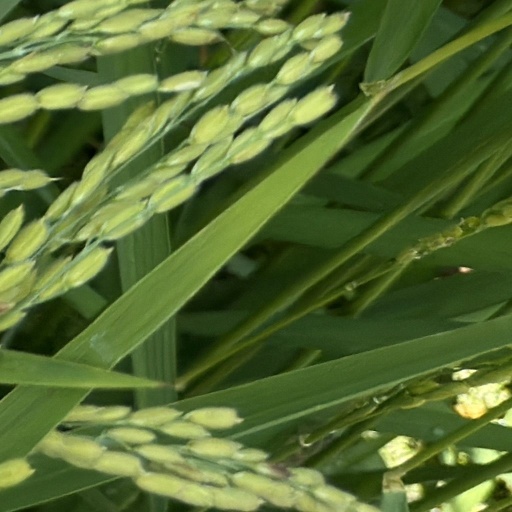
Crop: rice